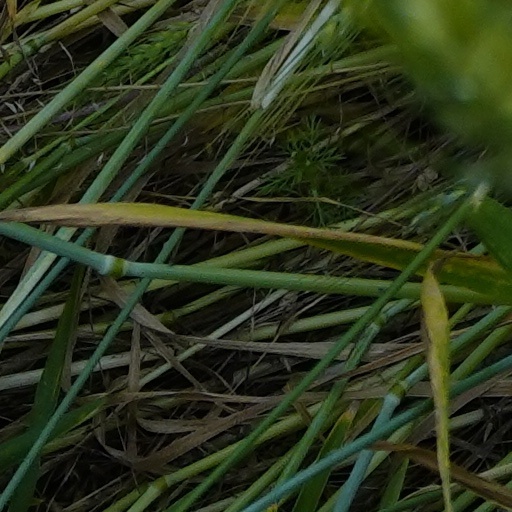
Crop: wheat